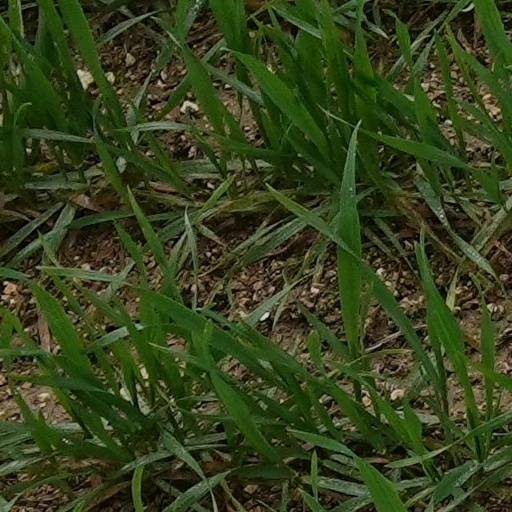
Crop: wheat